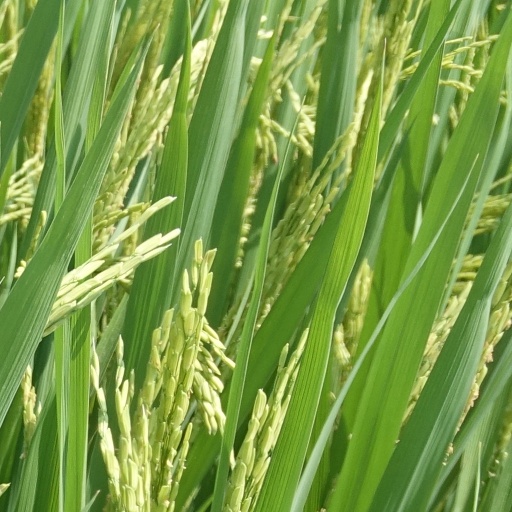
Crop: rice